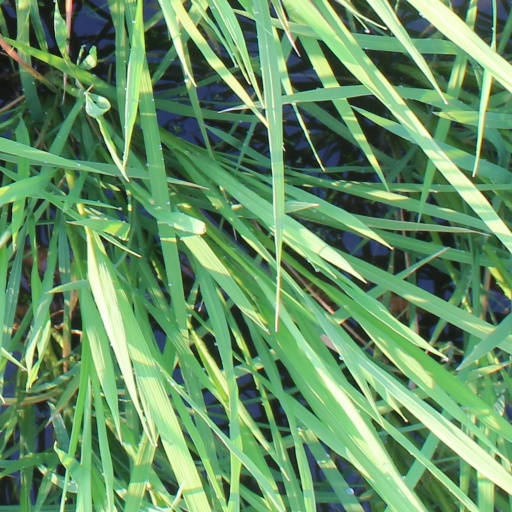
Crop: rice